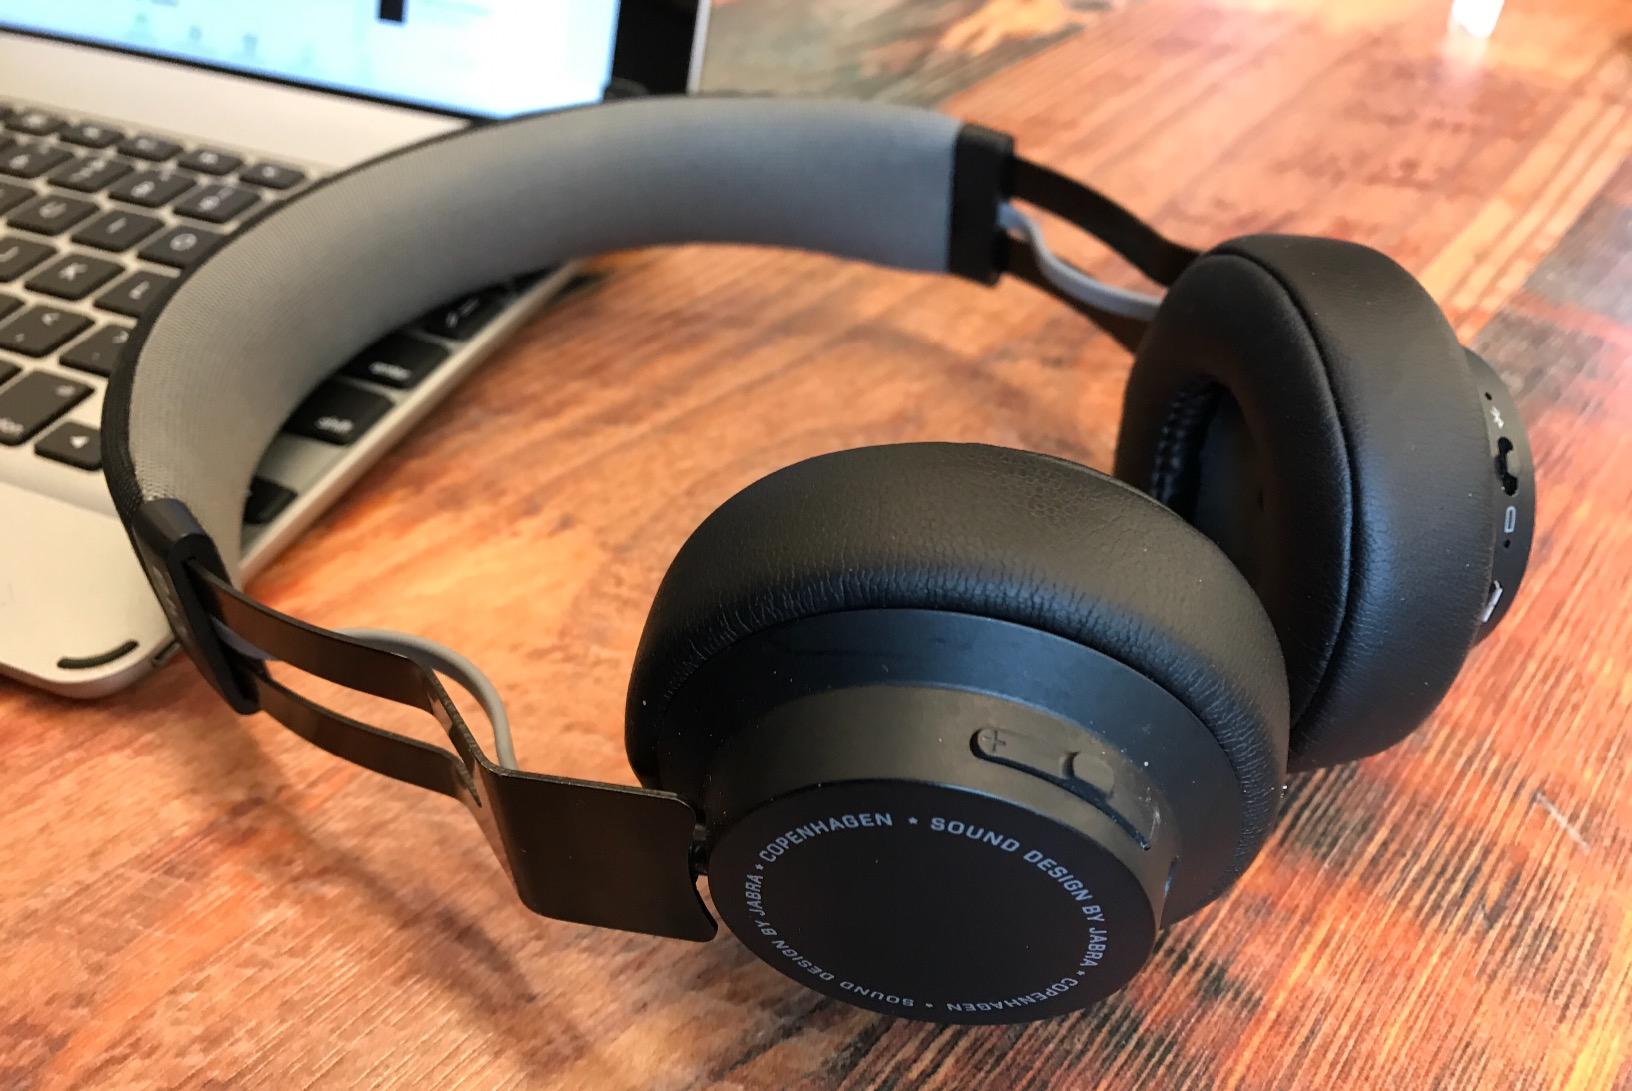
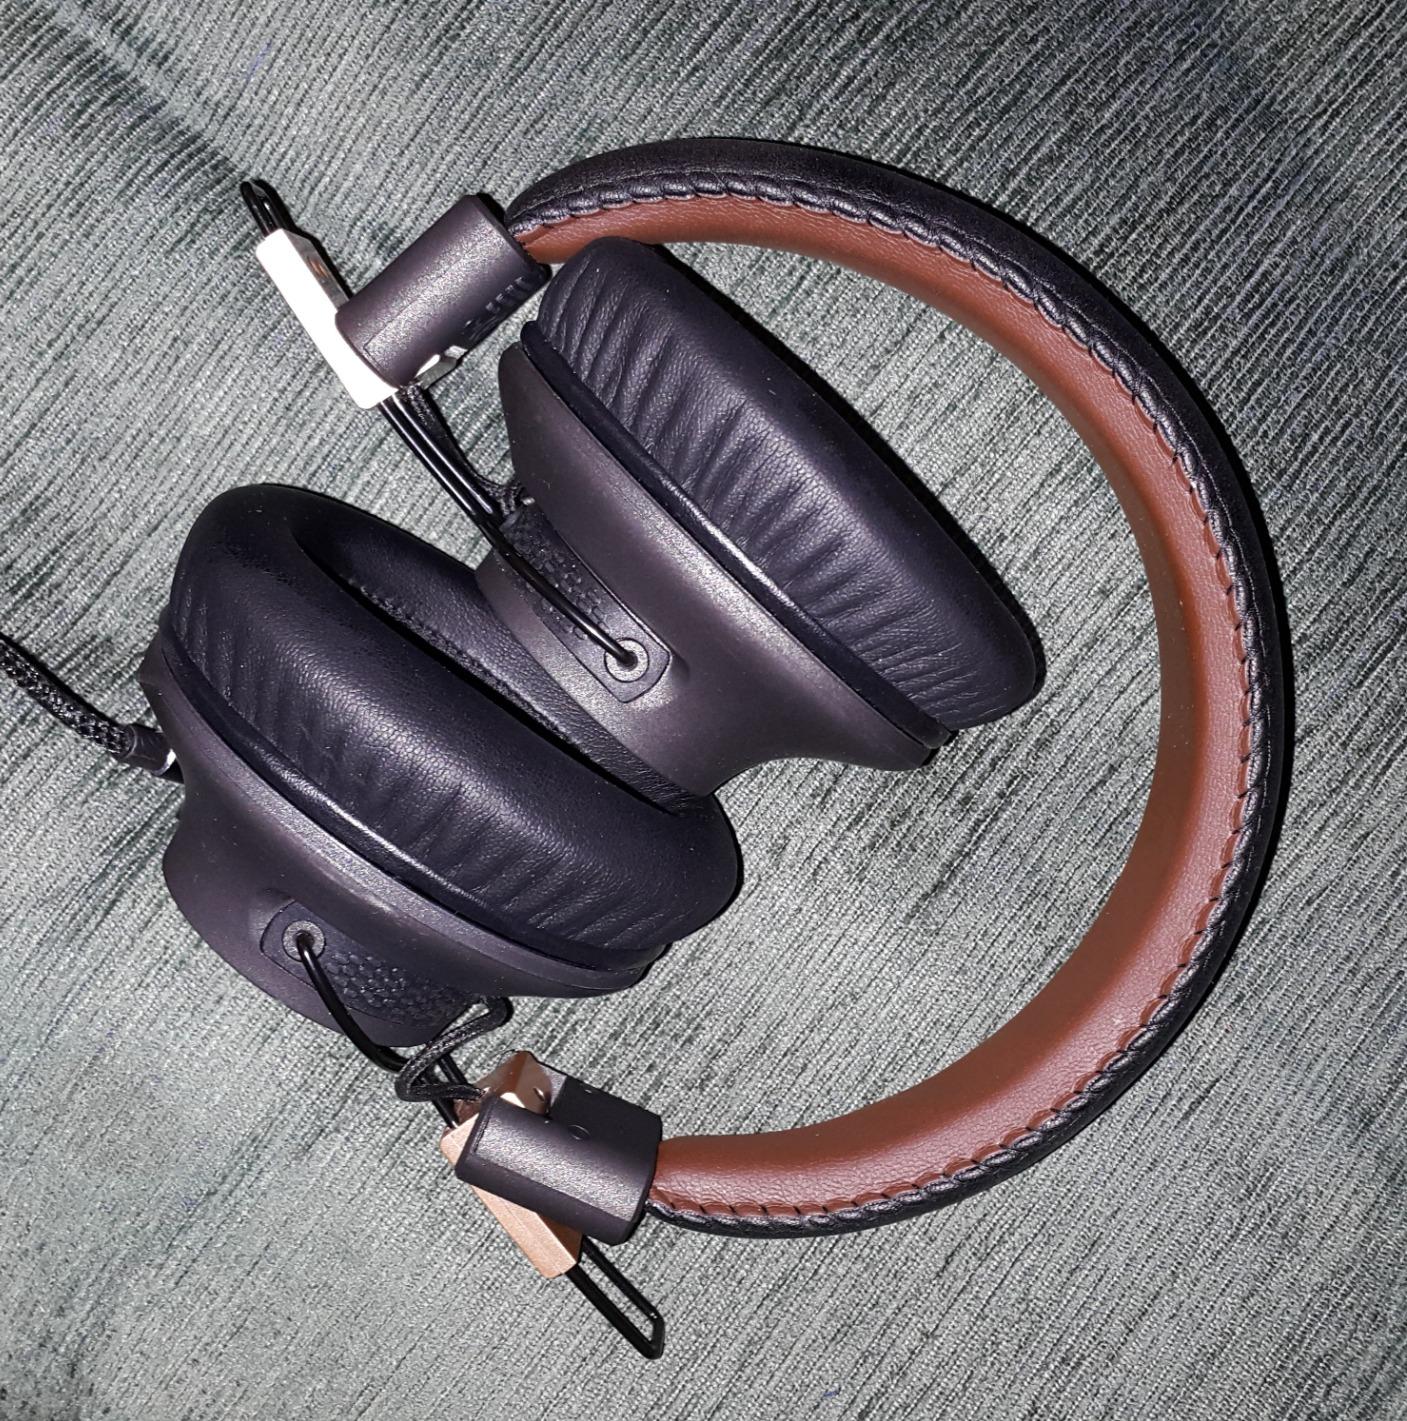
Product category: headphones
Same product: no